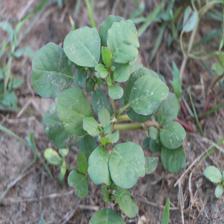
Label: BroadLeafWeed